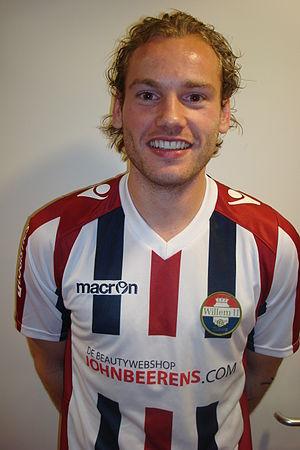
Niek Vossebelt, né le 8 août 1991, est un footballeur néerlandais évoluant actuellement au poste de milieu de terrain au FC Den Bosch.